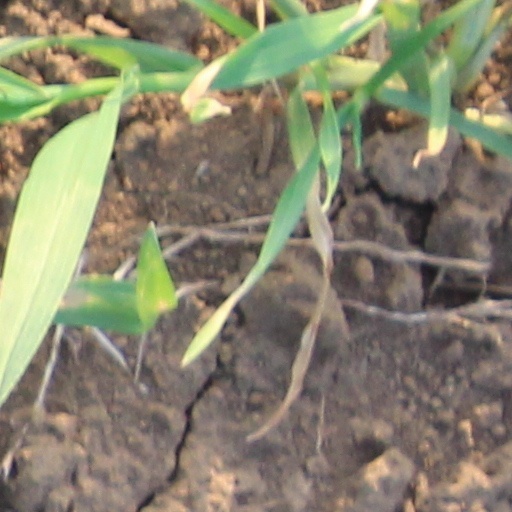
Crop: wheat